24th Battalion (Australia)

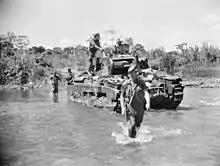
Troops from the 24th Battalion cross the Hongorai River alongside Matilda tanks from the 2/4th Armoured Regiment in May 1945

During this time the 24th/39th Battalion undertook a number of periods of continuous training, firstly in September 1939 when a company-sized element exercised at Trawool for a month. In January 1940, the whole battalion was called up for a three-month training period, again at Trawool as the battalion's strength was increased through the arrival of men called up through the compulsory training scheme. A further camp was undertaken between December 1940 and April 1941, this time at Nagambie Road, near Seymour in central Victoria. This was followed by another between August and October 1941, after which the battalion was called up to full-time service for the duration of the war. During this period, the decision was made to split the 24th/39th Battalion to reform its component units. Following Japan's entry into the war, the 39th Battalion was sent to New Guinea and would go on to play a key role in the Australian defensive actions along the Kokoda Track in July and August 1942.